Bryton James

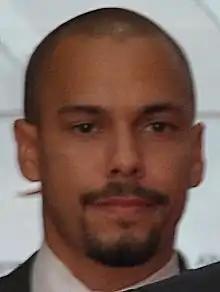
James in 2015

Bryton Eric McClure (born August 17, 1986), also credited as Bryton James and mononymously as Bryton, is an American musical theater, film and television actor. As a child actor, he played Richie Crawford on the ABC/CBS sitcom "Family Matters". He currently plays Devon Hamilton on the CBS soap opera "The Young and the Restless" for which he won two Daytime Emmy Awards.